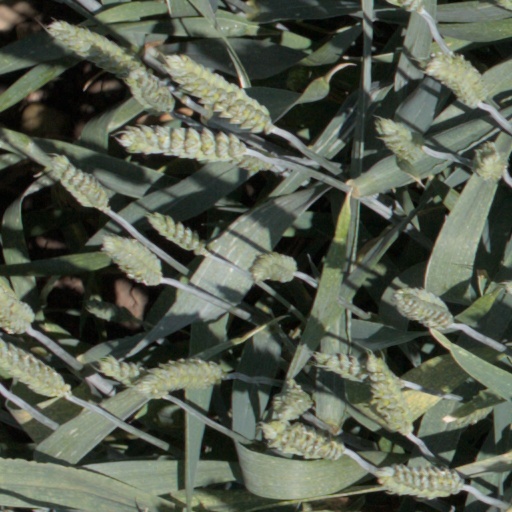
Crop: wheat